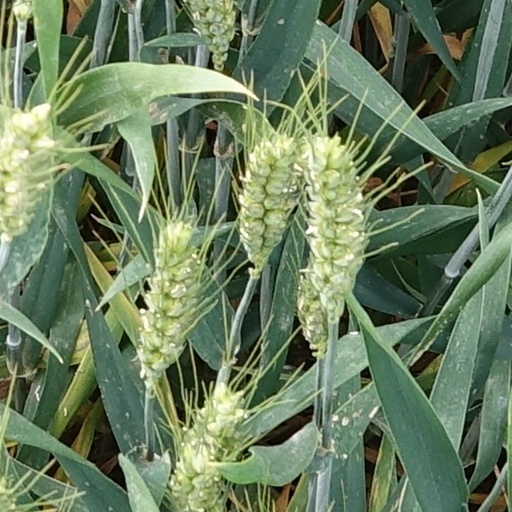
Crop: wheat